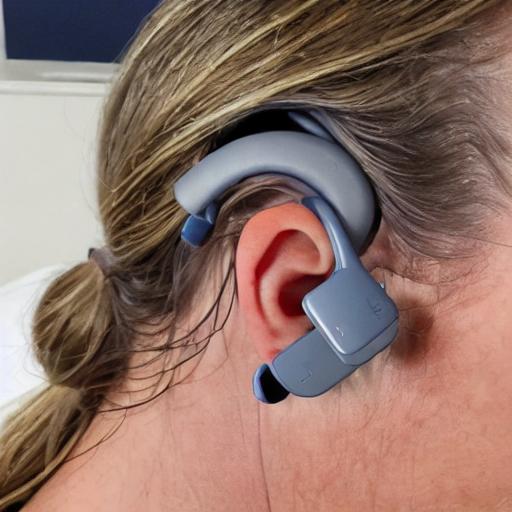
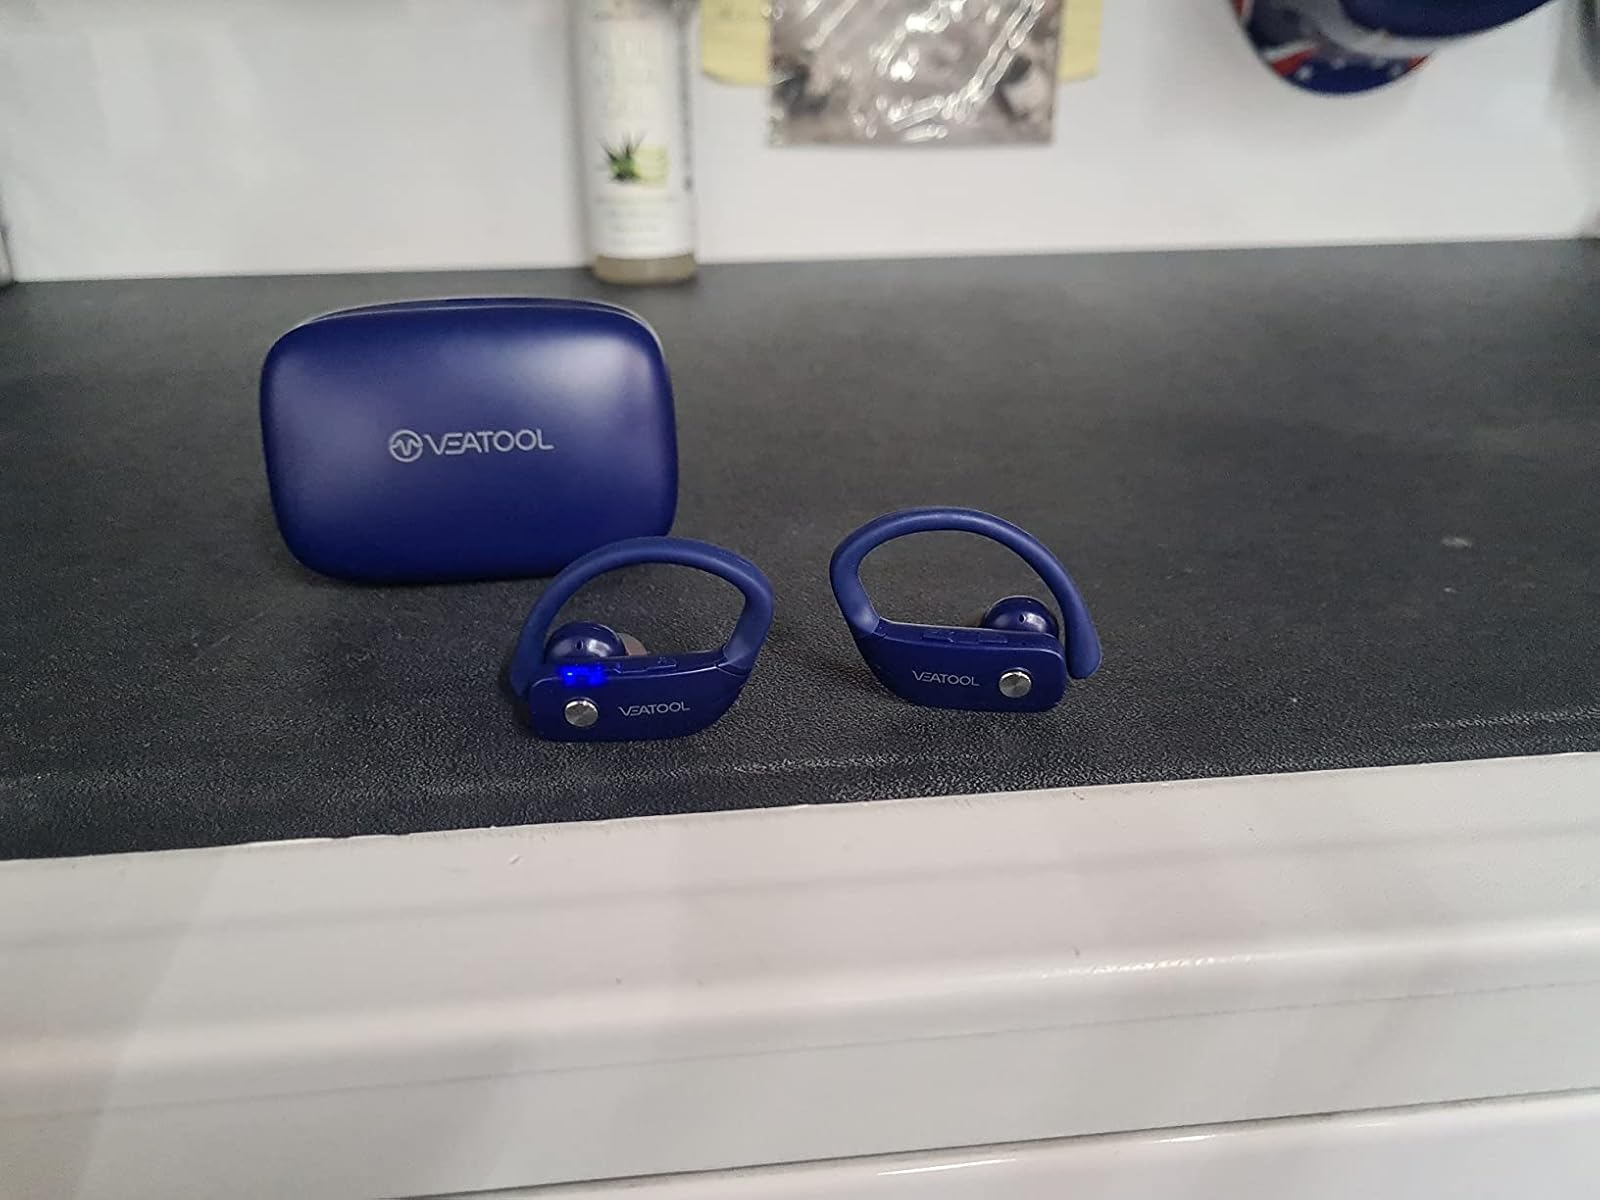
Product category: earbuds
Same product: no